Freughlough

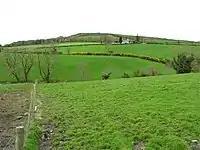
Freughlough townland in 2007

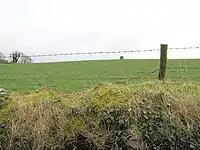
Standing stone in Freughlough townland, 2006

Freughlough is a townland in County Tyrone, Northern Ireland. It is situated in the historic barony of Omagh West and the civil parish of Urney and covers an area of 592 acres.